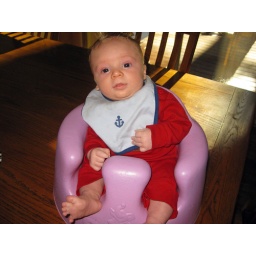
Max in his big boy chair